Balbino de Freitas Archaeological Collection

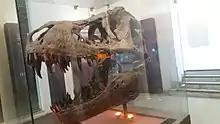
Dinosaur skull from the Balbino de Freitas Archaeological Collection

The Balbino de Freitas Archaeological Collection was one of the collections on display in National Museum of Brazil, in Rio de Janeiro. It reunited works belonging to the house of Balbino Luiz de Freitas, one of the first archaeological collections of Brazil. The collection was listed by the IPHAN in 1938.